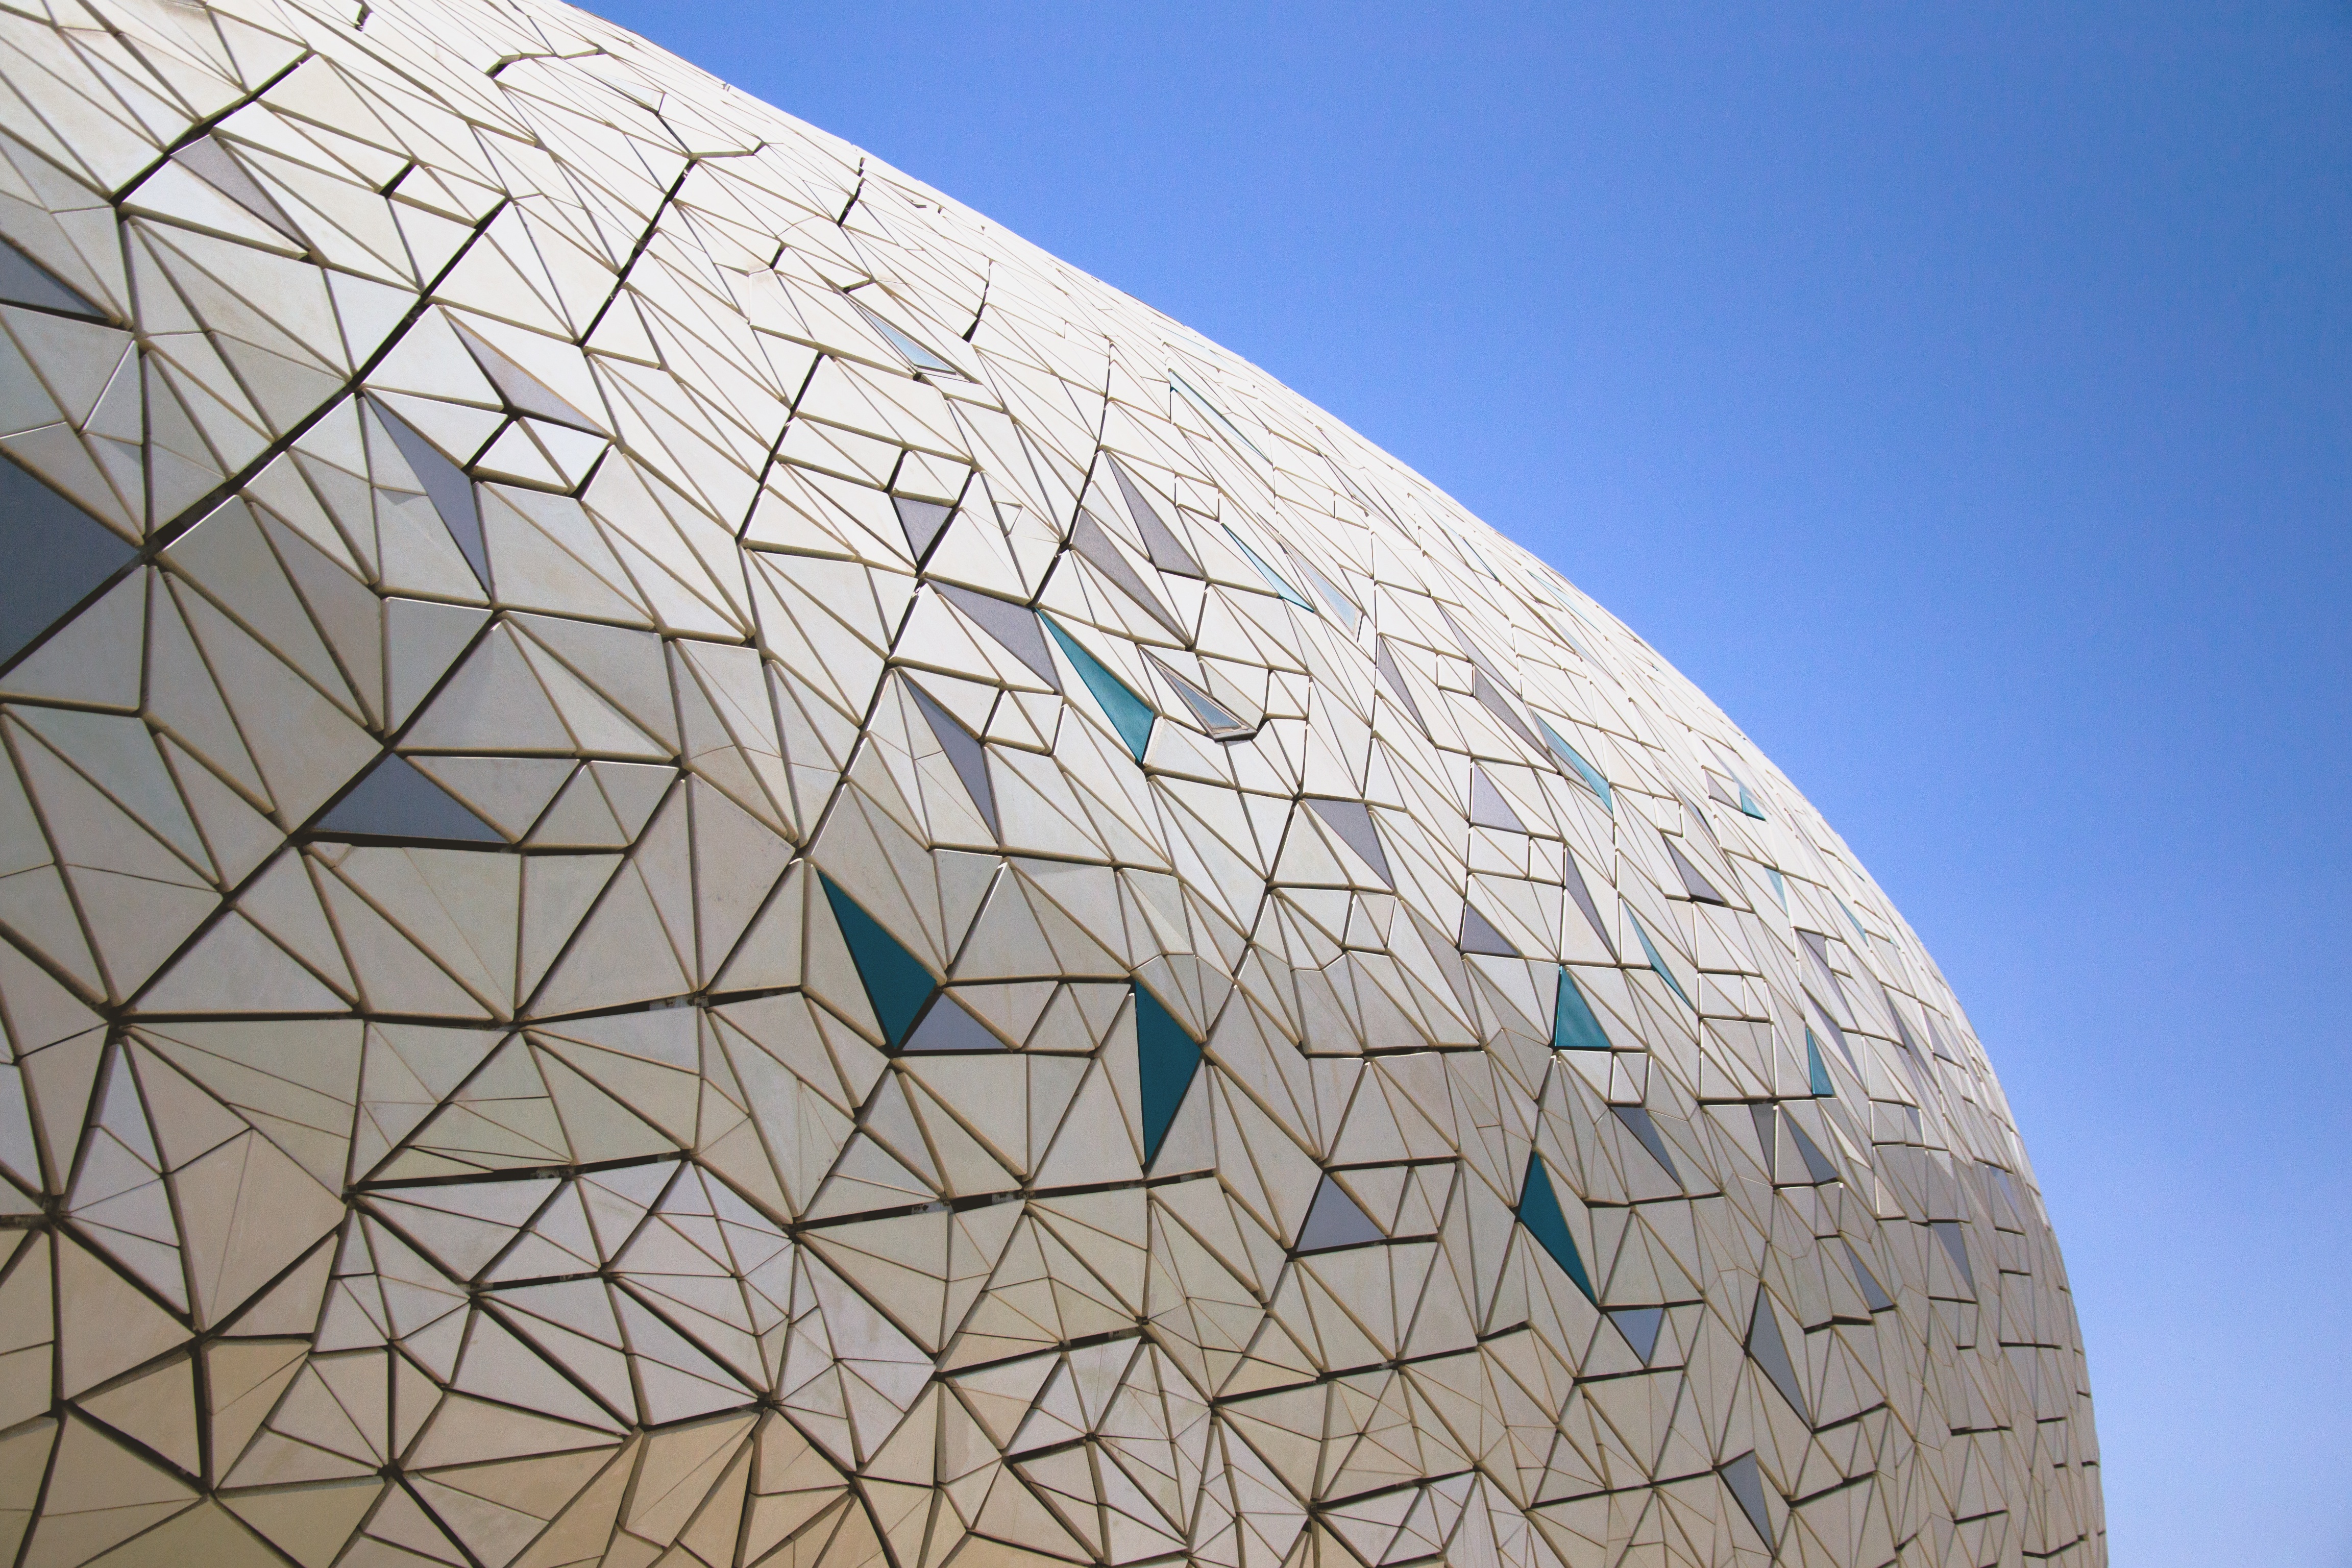
architecture, structure, sky, skyscraper, reflection, landmark, facade, blue, art, symmetry, dome, shape, atmosphere of earth, outdoor structure